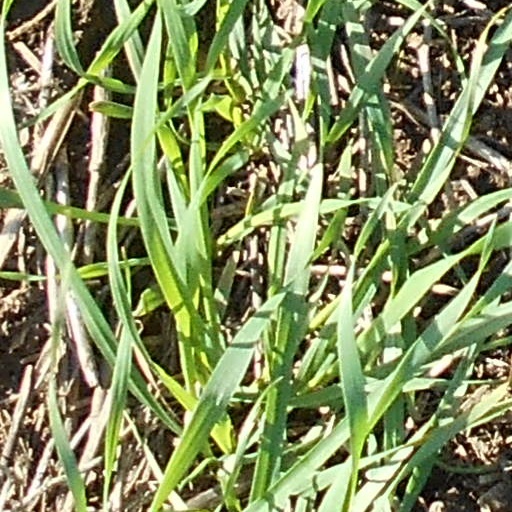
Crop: wheat